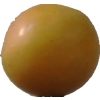
Label: cherry_wax